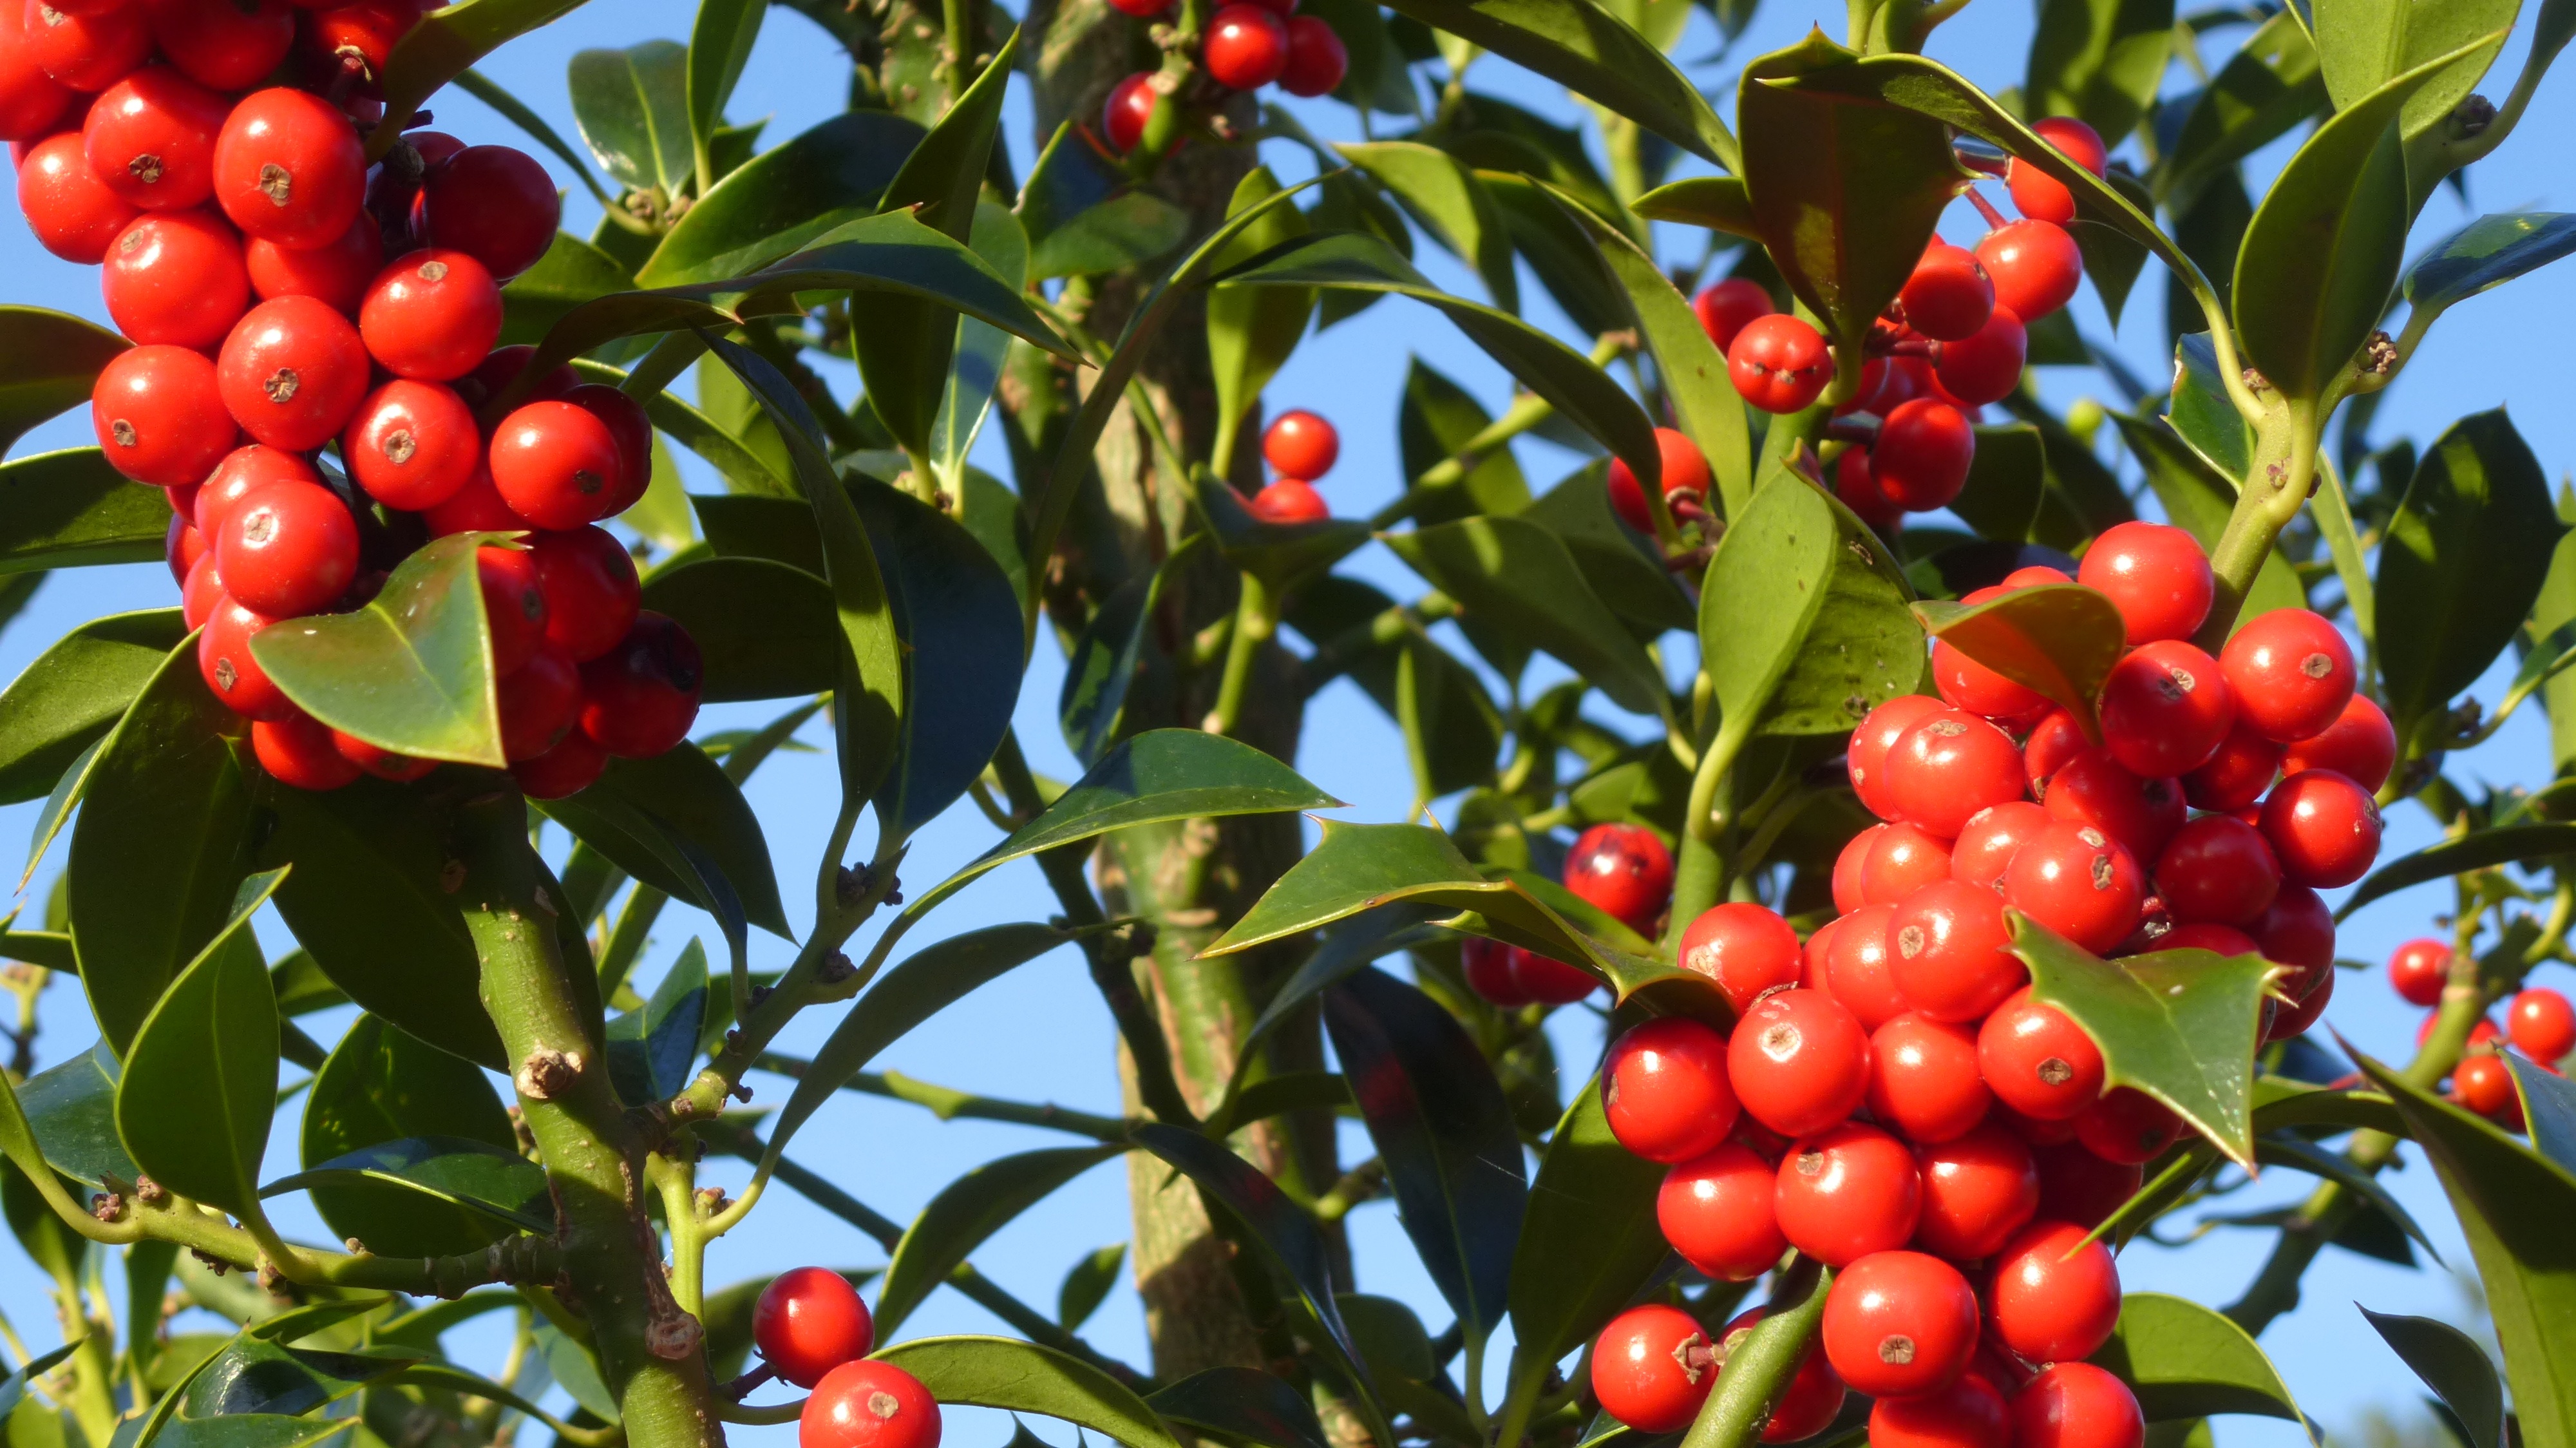
nature, plant, fruit, flower, food, green, produce, evergreen, trees, berries, shrub, shrubs, rowan, flowering plant, acerola, malpighia, hulst, land plant, schisandra